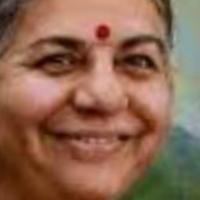
Age group: age 56-65